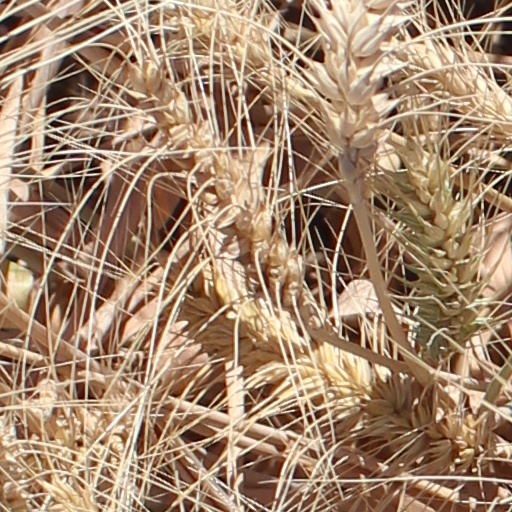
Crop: wheat